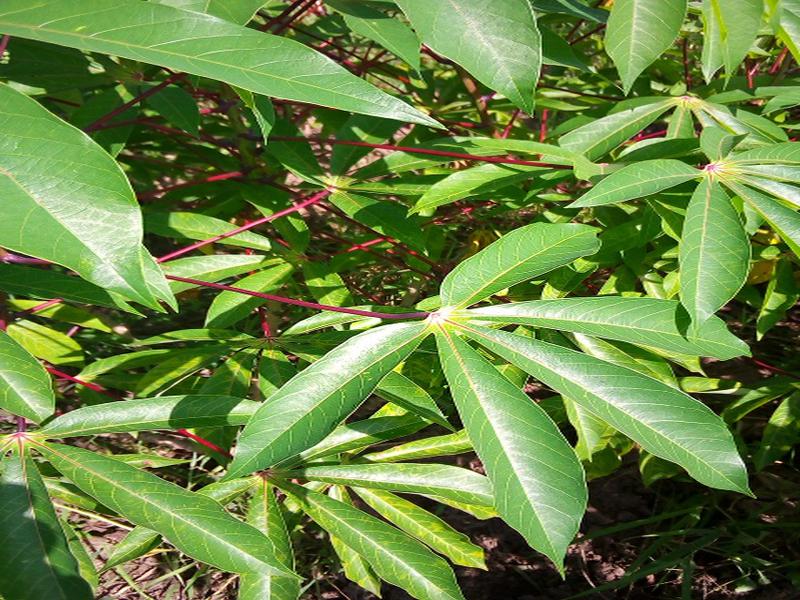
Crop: cassava
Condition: brown_streak_disease